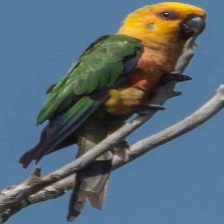
Species: JANDAYA PARAKEET
Scientific name: ARATINGA JANDAYA